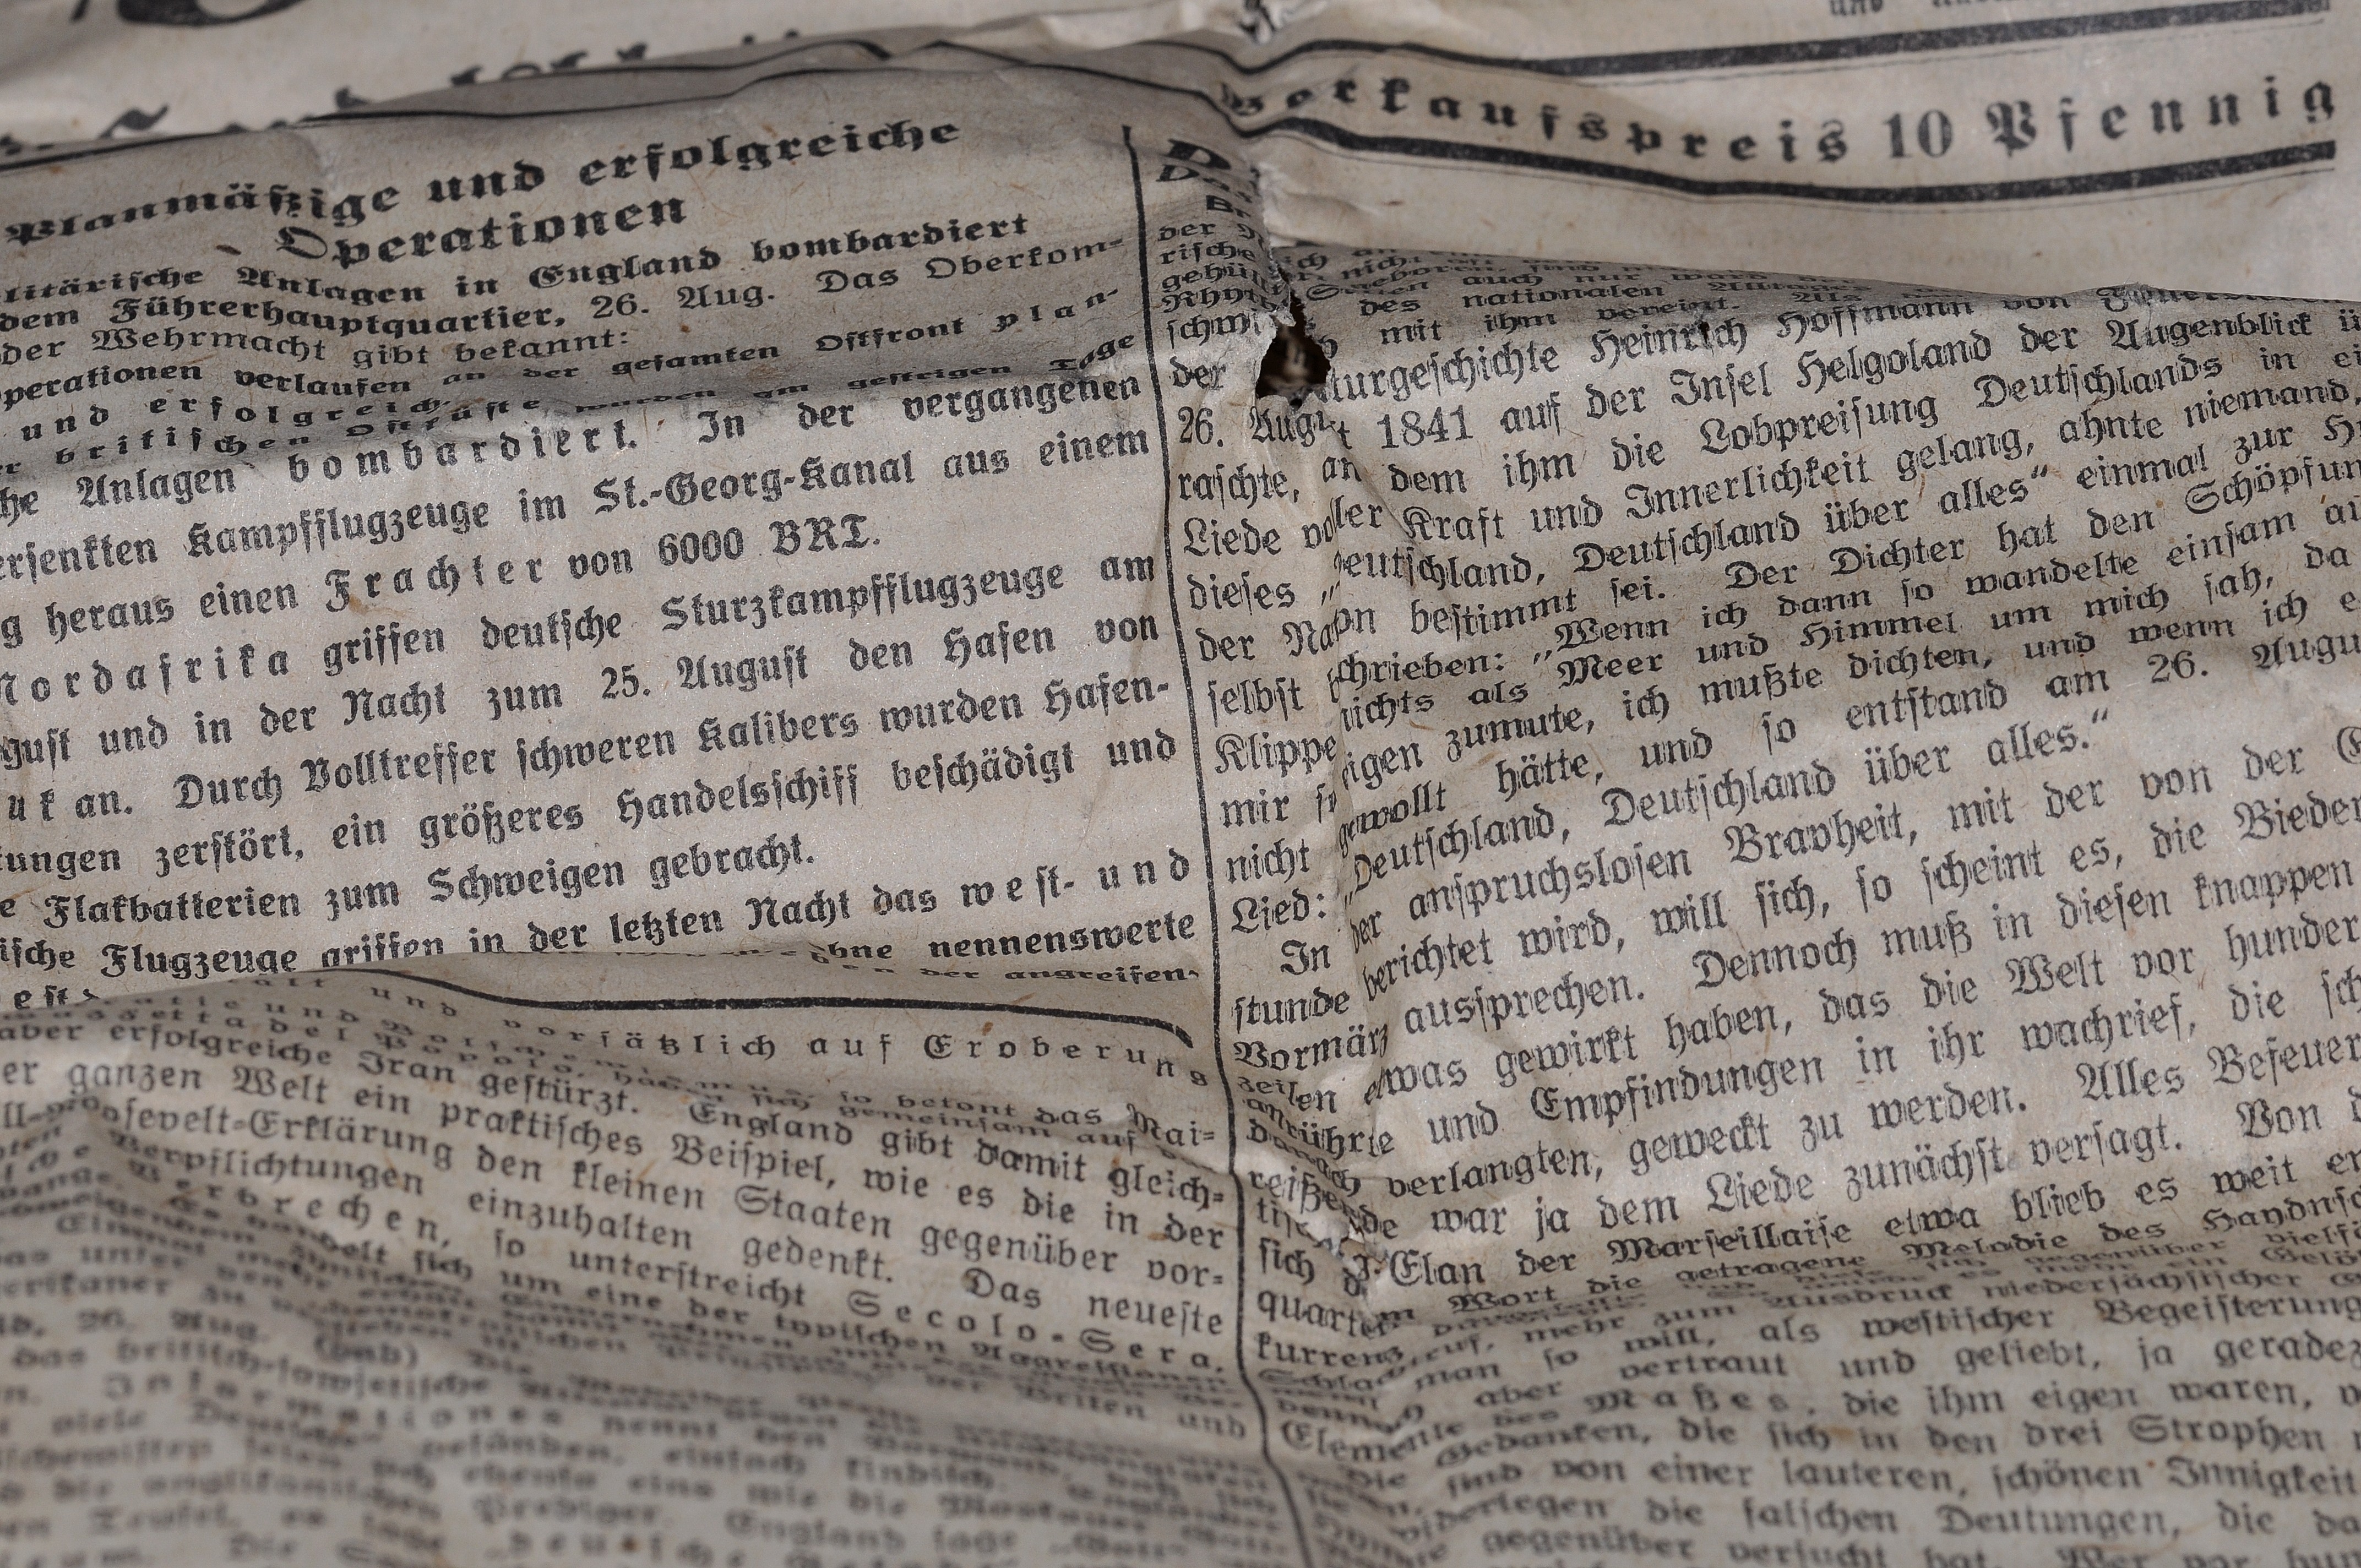
writing, wood, antique, texture, old, wall, newspaper, pattern, paper, close, font, pages, transience, sketch, text, handwriting, document, information, pressure, output, newsprint, daily newspaper, crumpled, printing font, old script